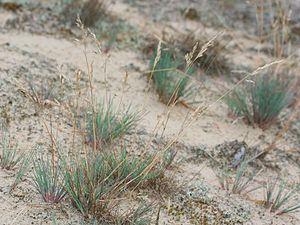
Corynephorus est un genre de plantes herbacées de la famille des Poaceae.